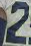
Number: 2